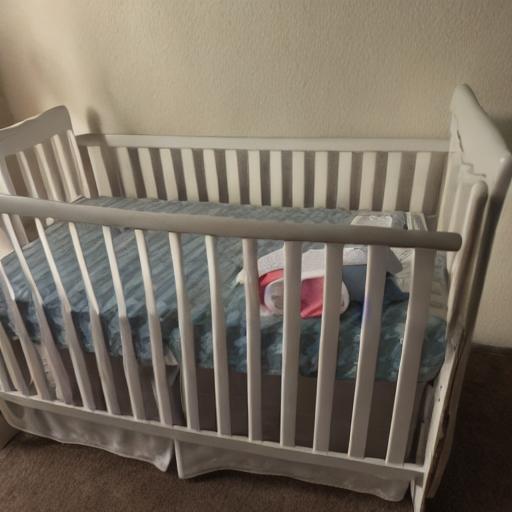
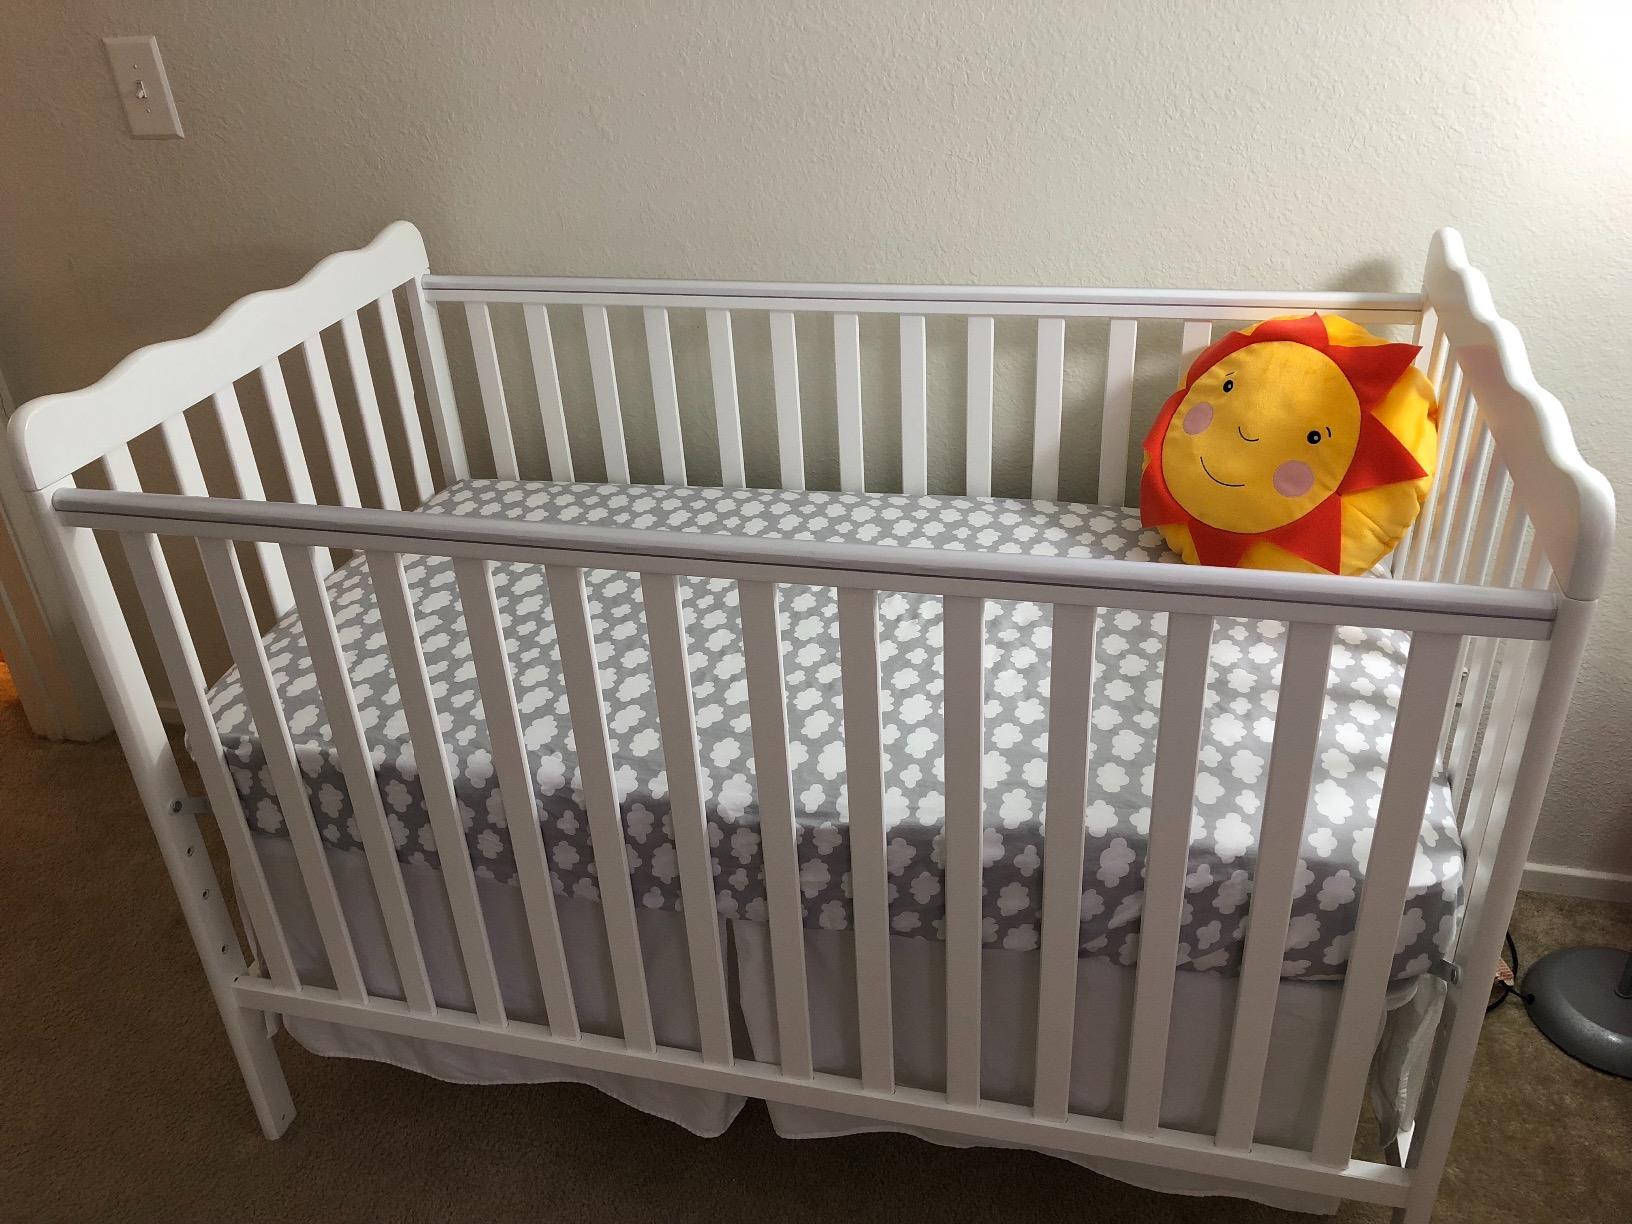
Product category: products_crib
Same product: no